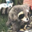
Label: raccoon